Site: brandenburg
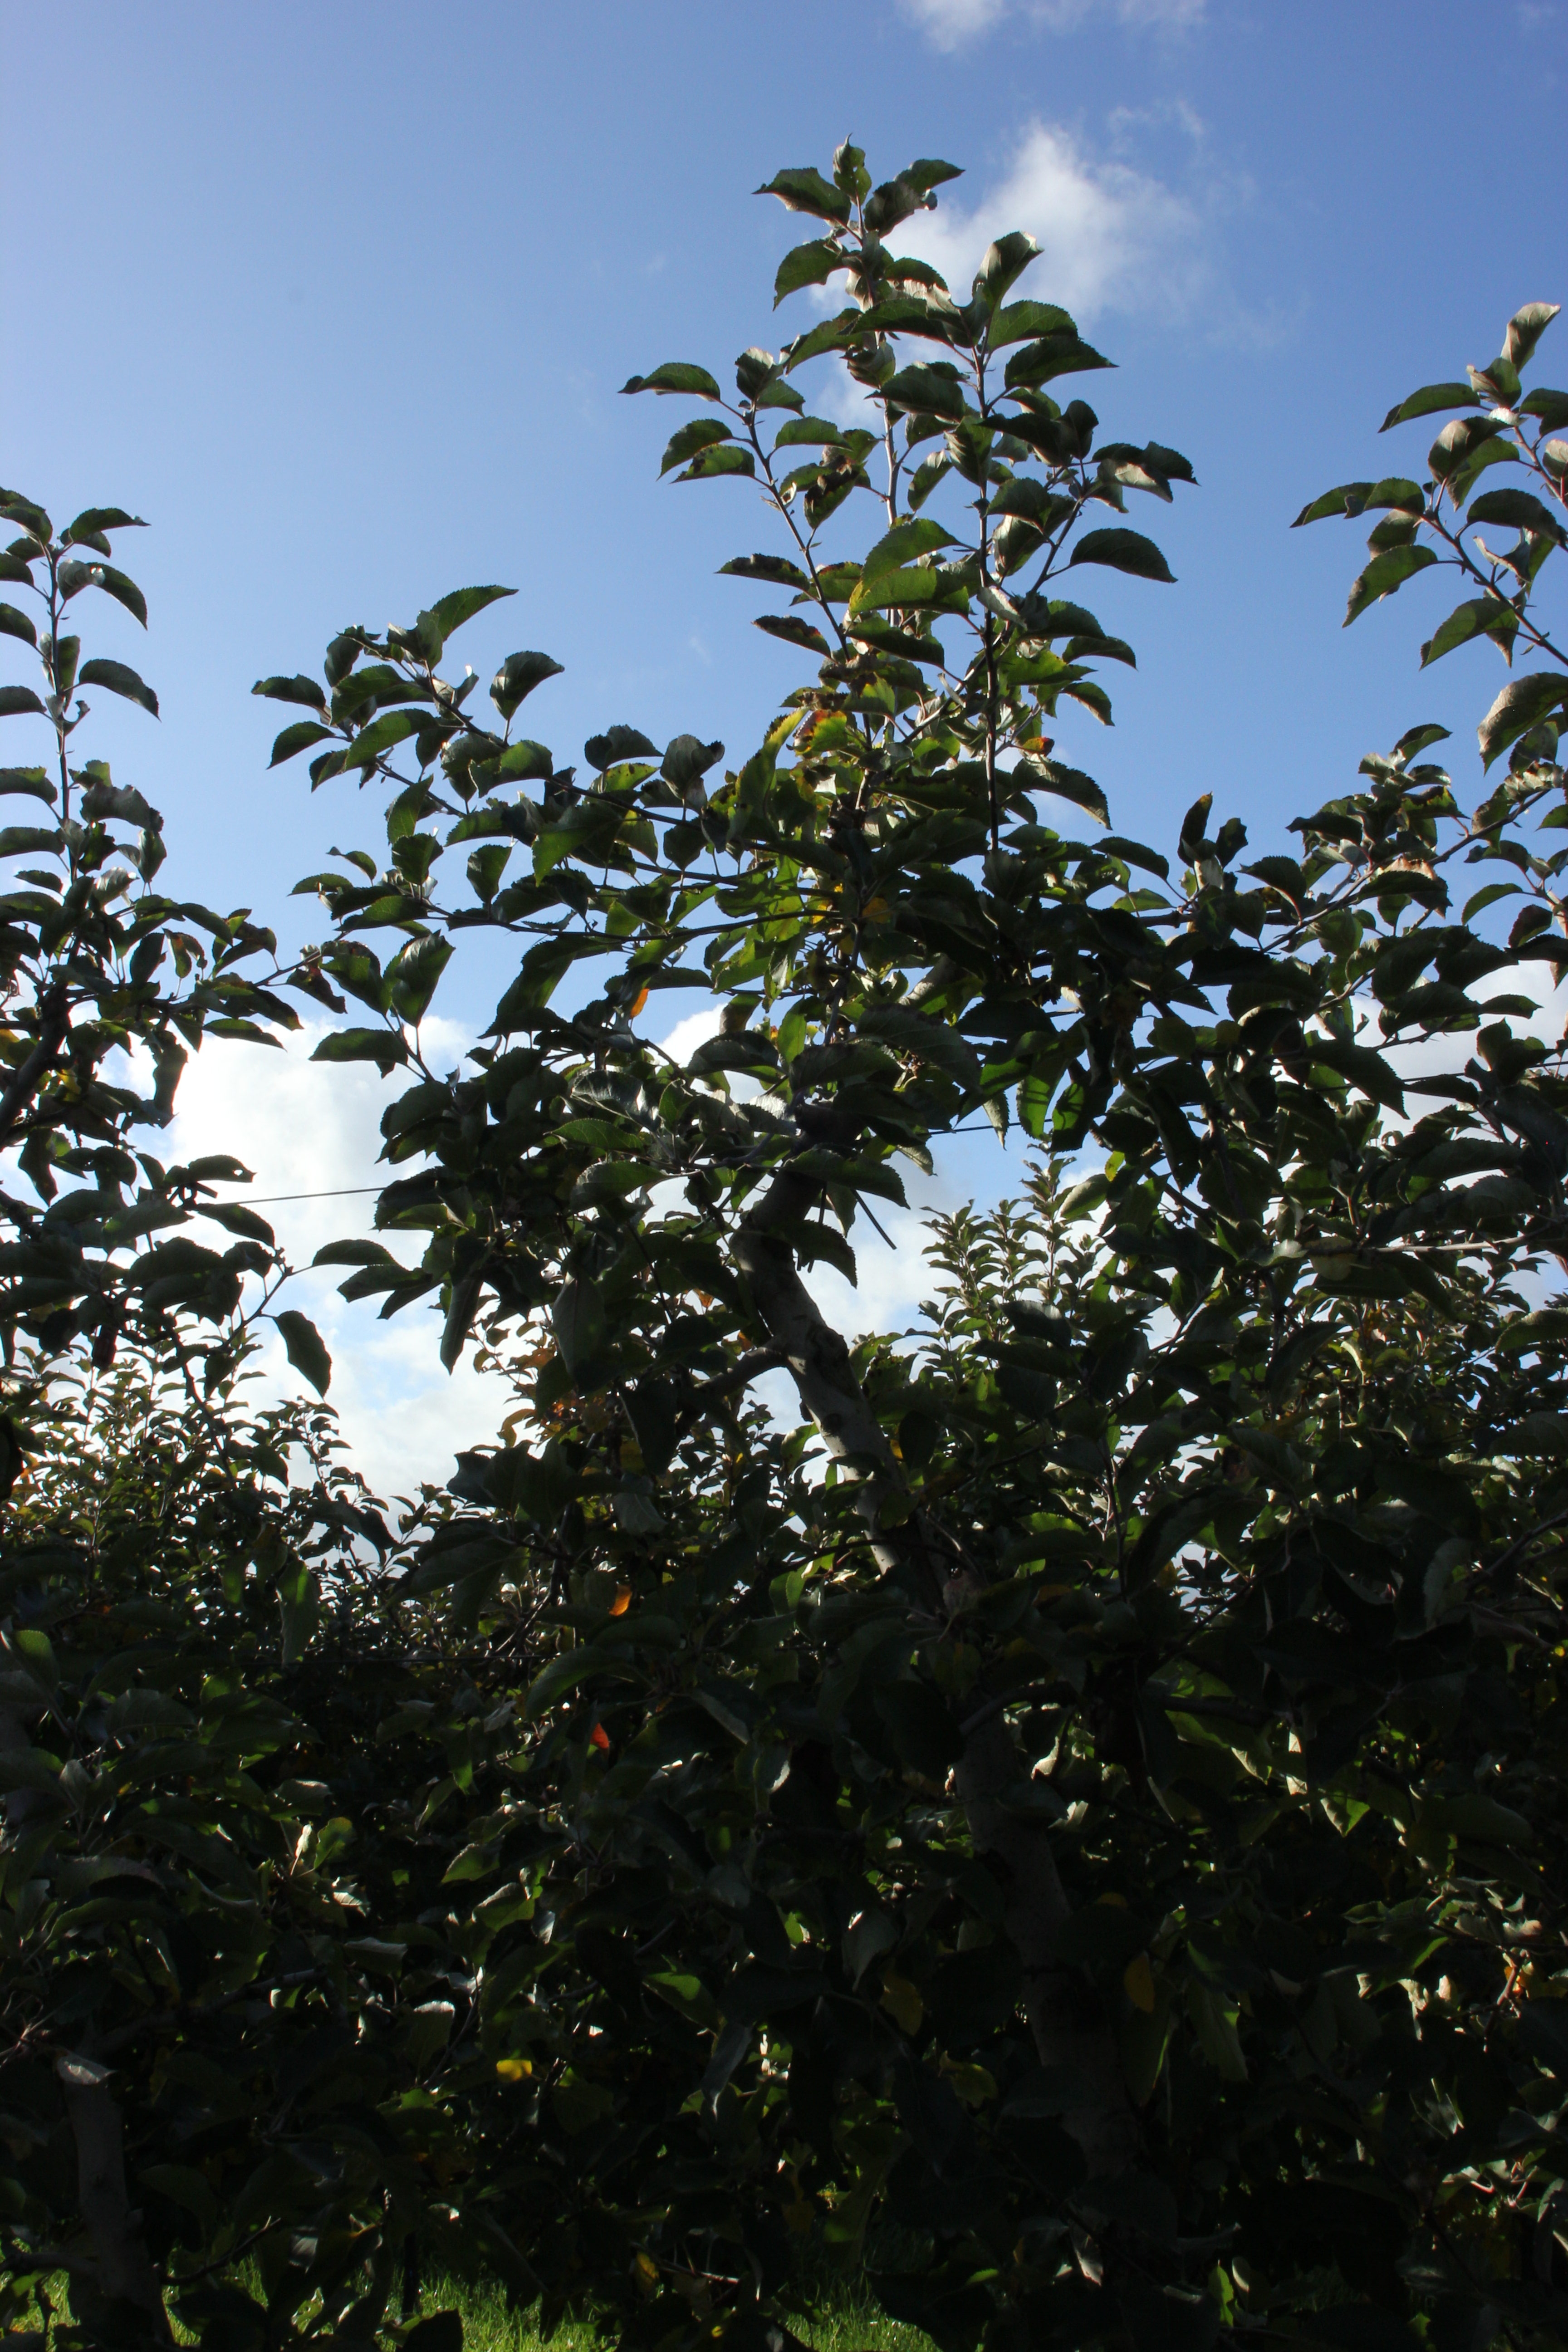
Growth stage (BBCH 91): Senescence, beginning of dormancy